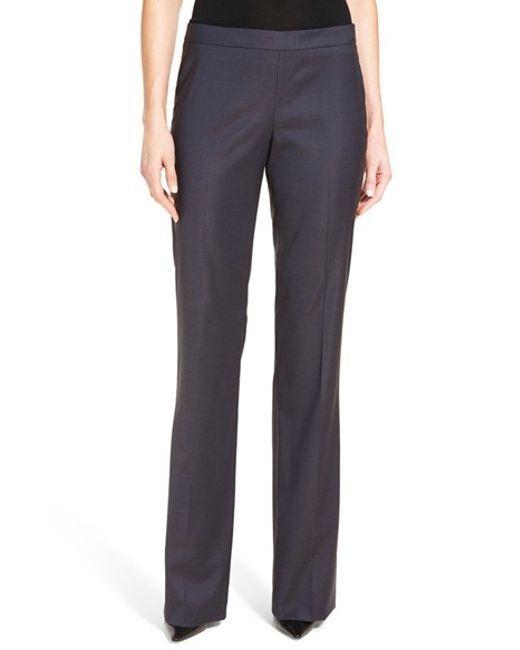
graue oder schwarze Hose ohne Knopf für Damen